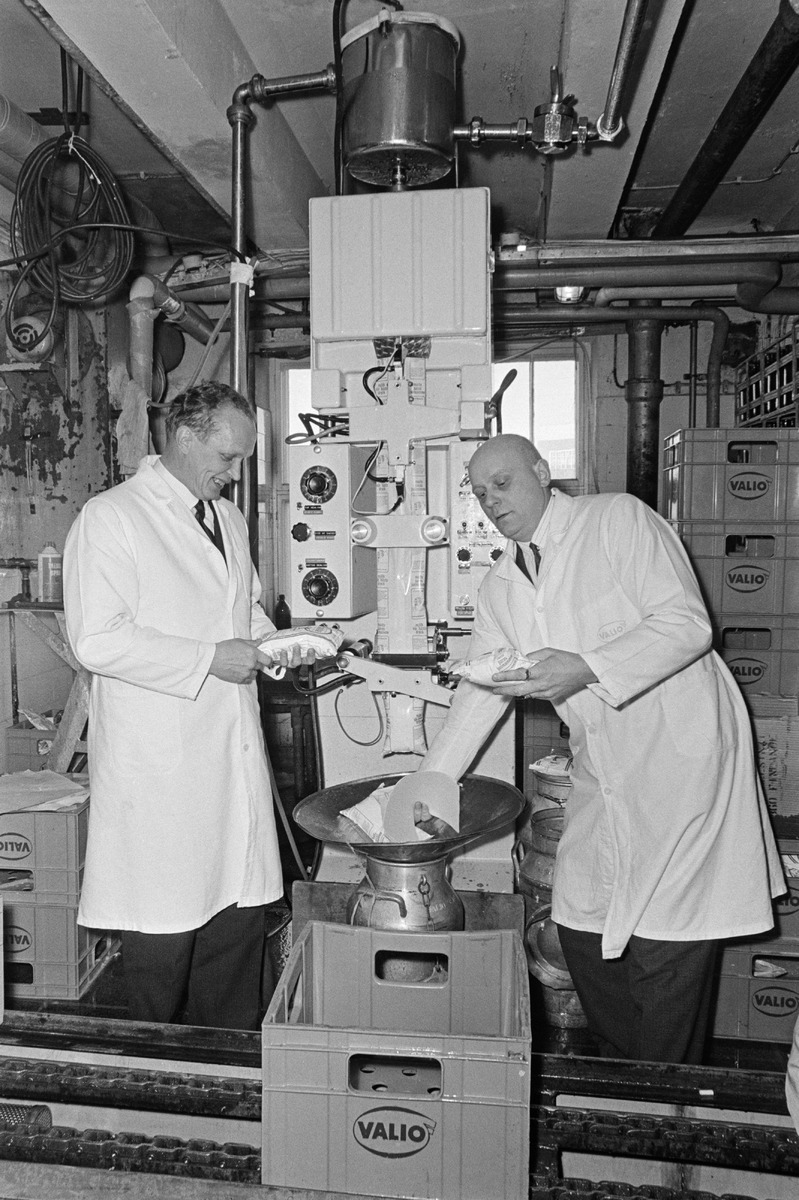
Maitoa pussitetaan koneellisesti Valion meijerissä.
An automatic filling machine for filling of milk into plastic bags in a Valio dairy in Finland.
sisällön kuvaus: Maitoa pussitetaan maitopusseihin koneellisesti Valion meijerissä 1960-luvulla. sisällön kuvaus: Plastic milk bags in a food store in Finland. content description: An automatic filling machine for filling of milk into plastic bags in a Valio dairy in Finland in the 1960's.
Kuvaaja: Hietanen, V. K., kuvaaja
Vuosi: 1900
Paikka: , Suomi, Suomi
Aiheet: ruokakaupat; maitopussit; tehtaat; tuotantolaitokset; meijerit; elintarvikeliikkeet; maito; dairy; dairies; food store; beverages; factories; milk bags